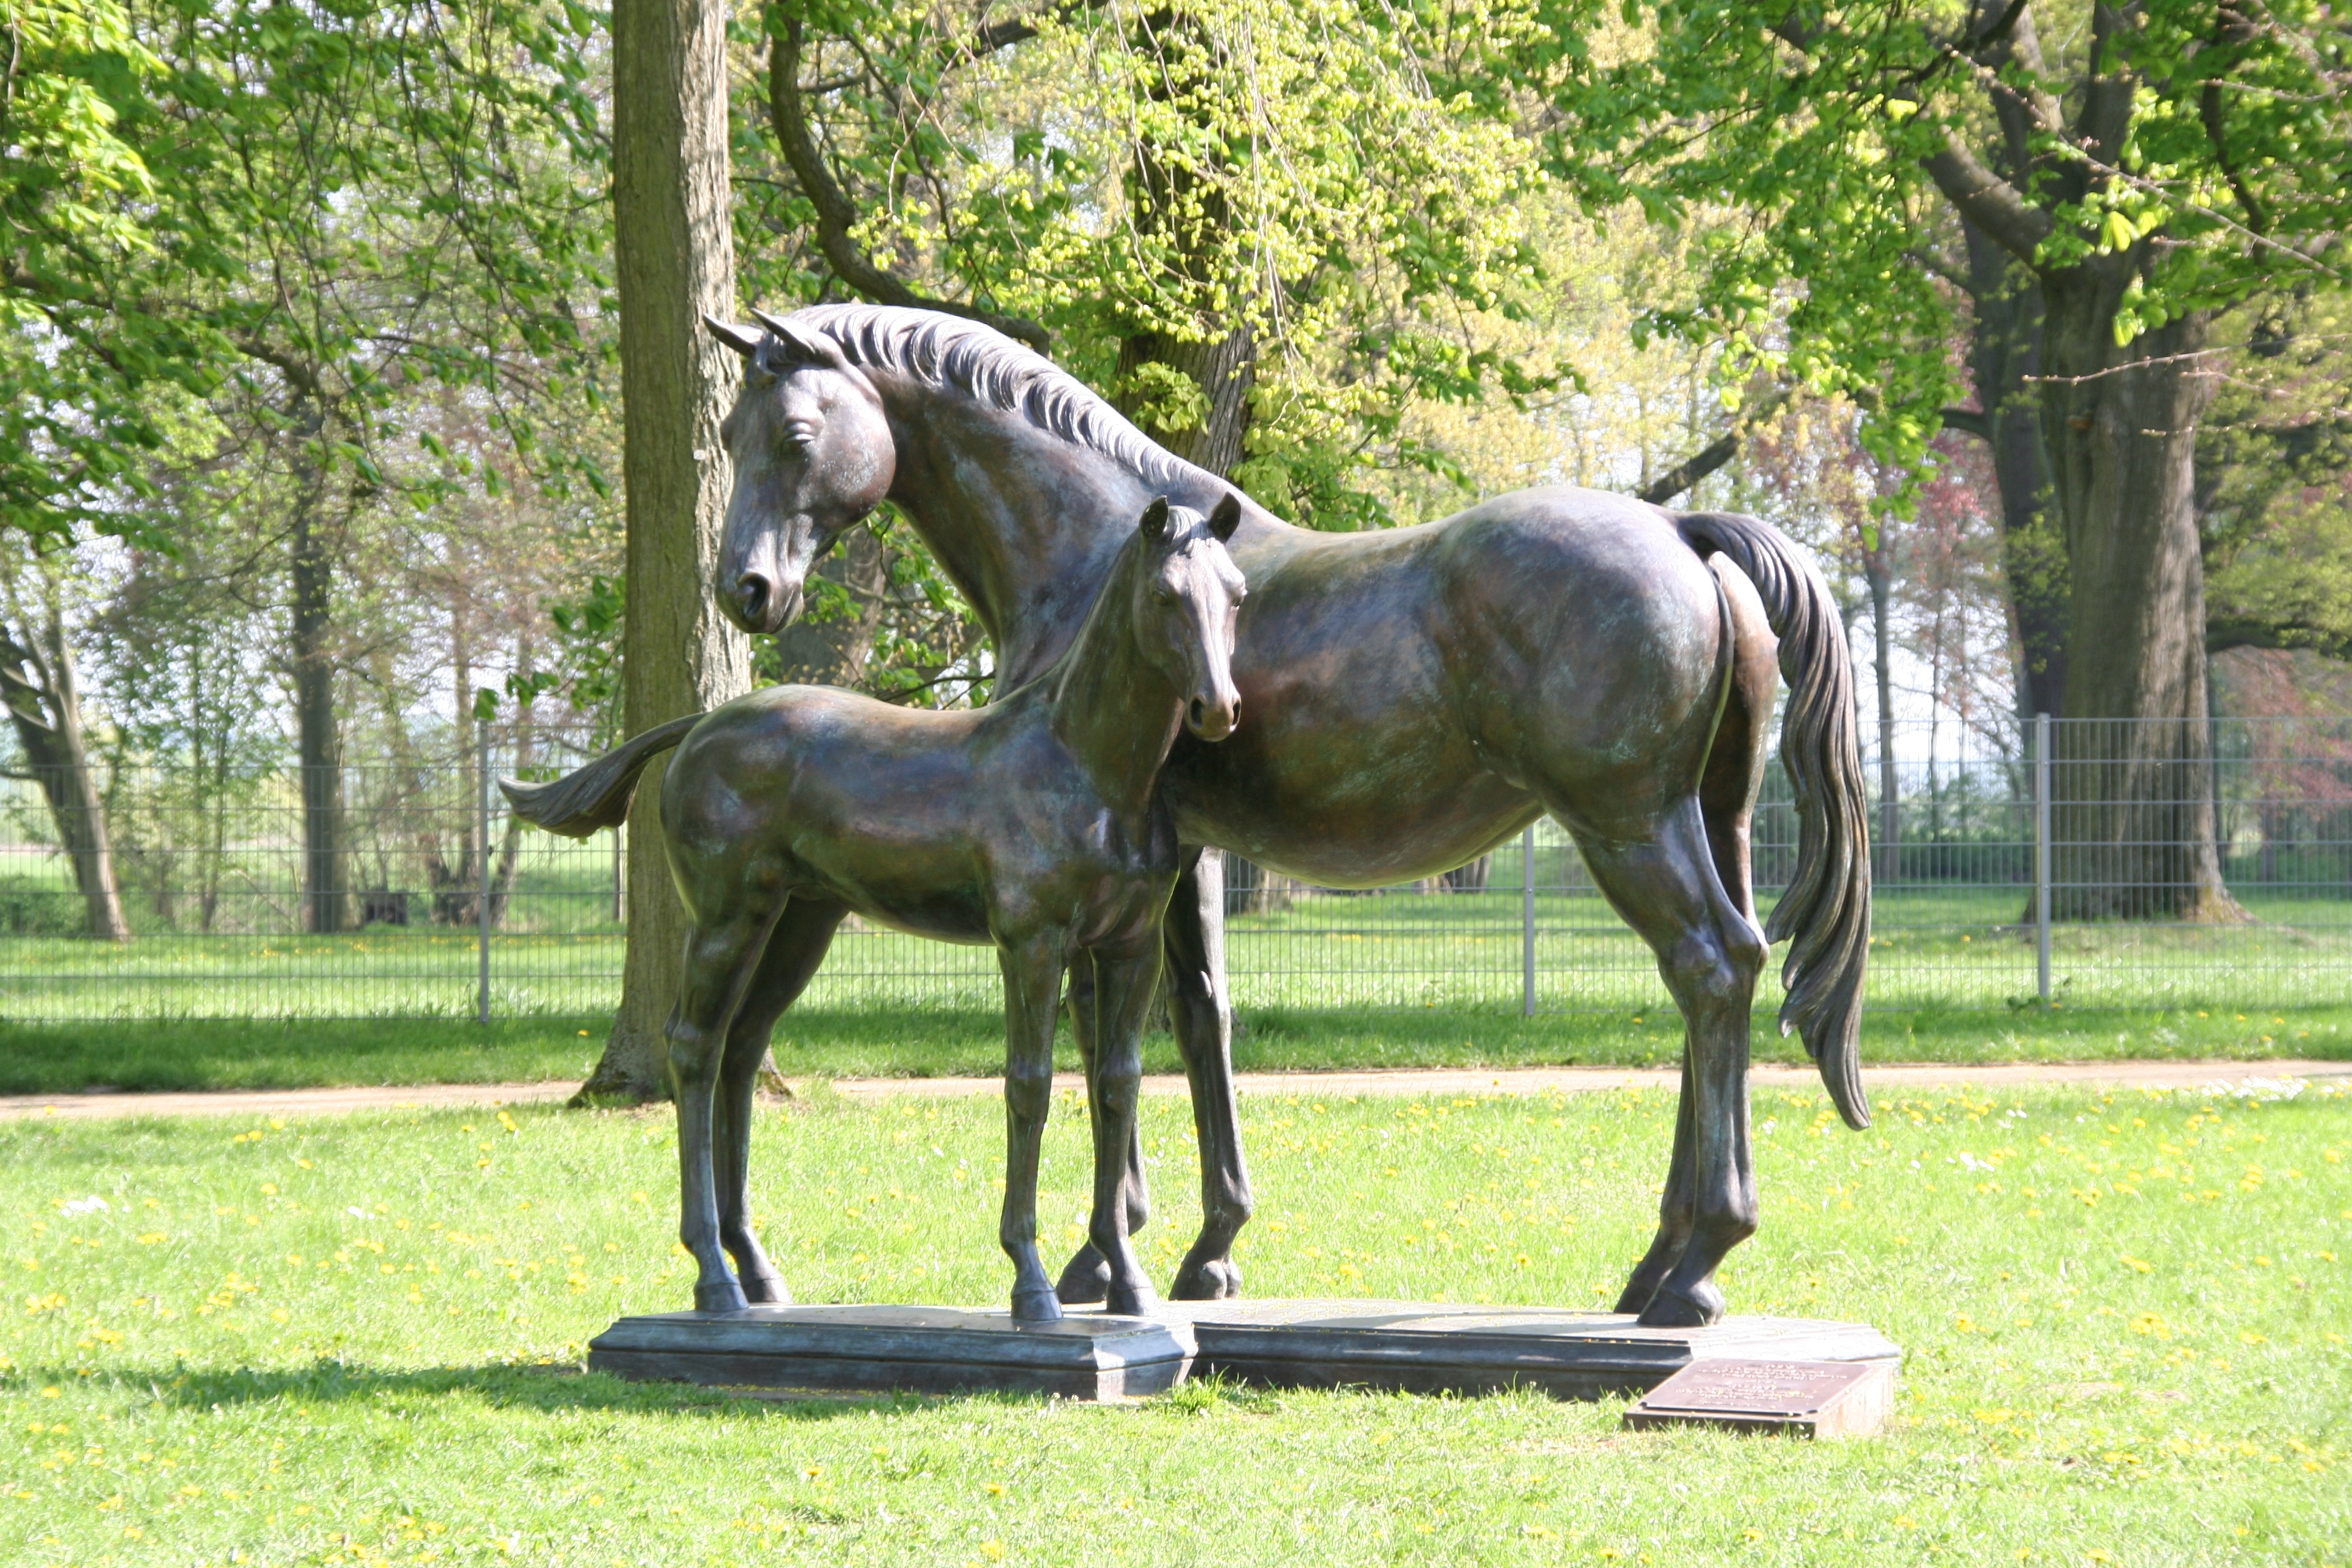
monument, statue, horse, stallion, sculpture, horses, mare, poet, poetry, equestrianism, stud, eventing, still image, horse like mammal, english riding, neustadt dosse, breeding mares